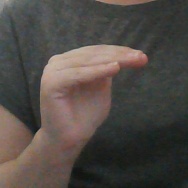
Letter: haa